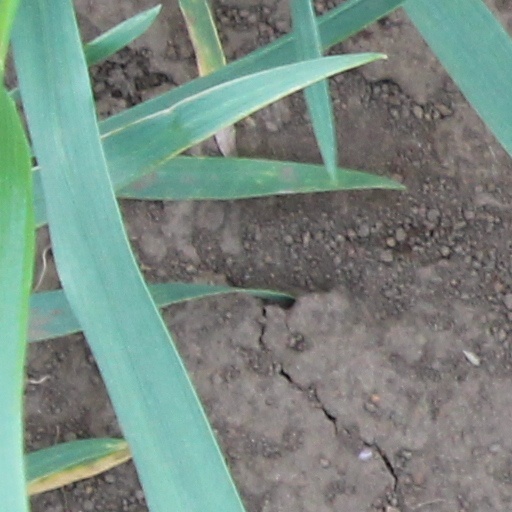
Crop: wheat